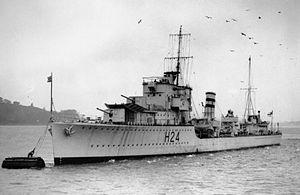
Le HMS Hasty (H24) est un destroyer de la classe H construit pour la Royal Navy. Lancé le 15 mai 1936 et armé en novembre 1936, il intègre la Mediterranean Fleet avant de rejoindre la Force K à Freetown en 1939. L'année suivante il participe à la campagne de Norvège avant de retourner en Méditerranée, où il participe aux batailles de Punta Stilo, du cap Spada et du cap Matapan. En juin 1942, alors qu'il participe à l'opération Vigorous consistant à ravitailler Malte, le Hasty est torpillé par un Schnellboot ; les dégâts sont tels qu'il est sabordé sur place.
La Classe G et H est un groupe de 18 destroyers de la Royal Navy lancée entre 1935 et 1939. Six d'entre eux, initialement commandés par la Marine brésilienne ont été réquisitionnés par la Royal Navy au déclenchement de la Seconde Guerre mondiale